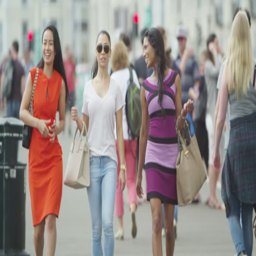
4k attractive female friends chatting together outdoors in the city